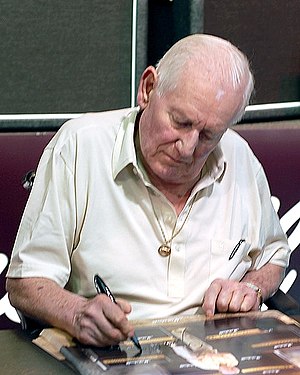
Jim Marshall
Jim Marshall, 2007
James Charles Marshall, OBE kendt som The Father of Loud eller The Lord of Loud, var en engelsk forretningsmand og pioner indenfor guitarforstærkere. Hans firma, Marshall Amplification, har skabt udstyr brugt af nogle af de største navne indenfor rock.